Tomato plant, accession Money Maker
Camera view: bottom (45 deg); turntable rotation: 270 degrees
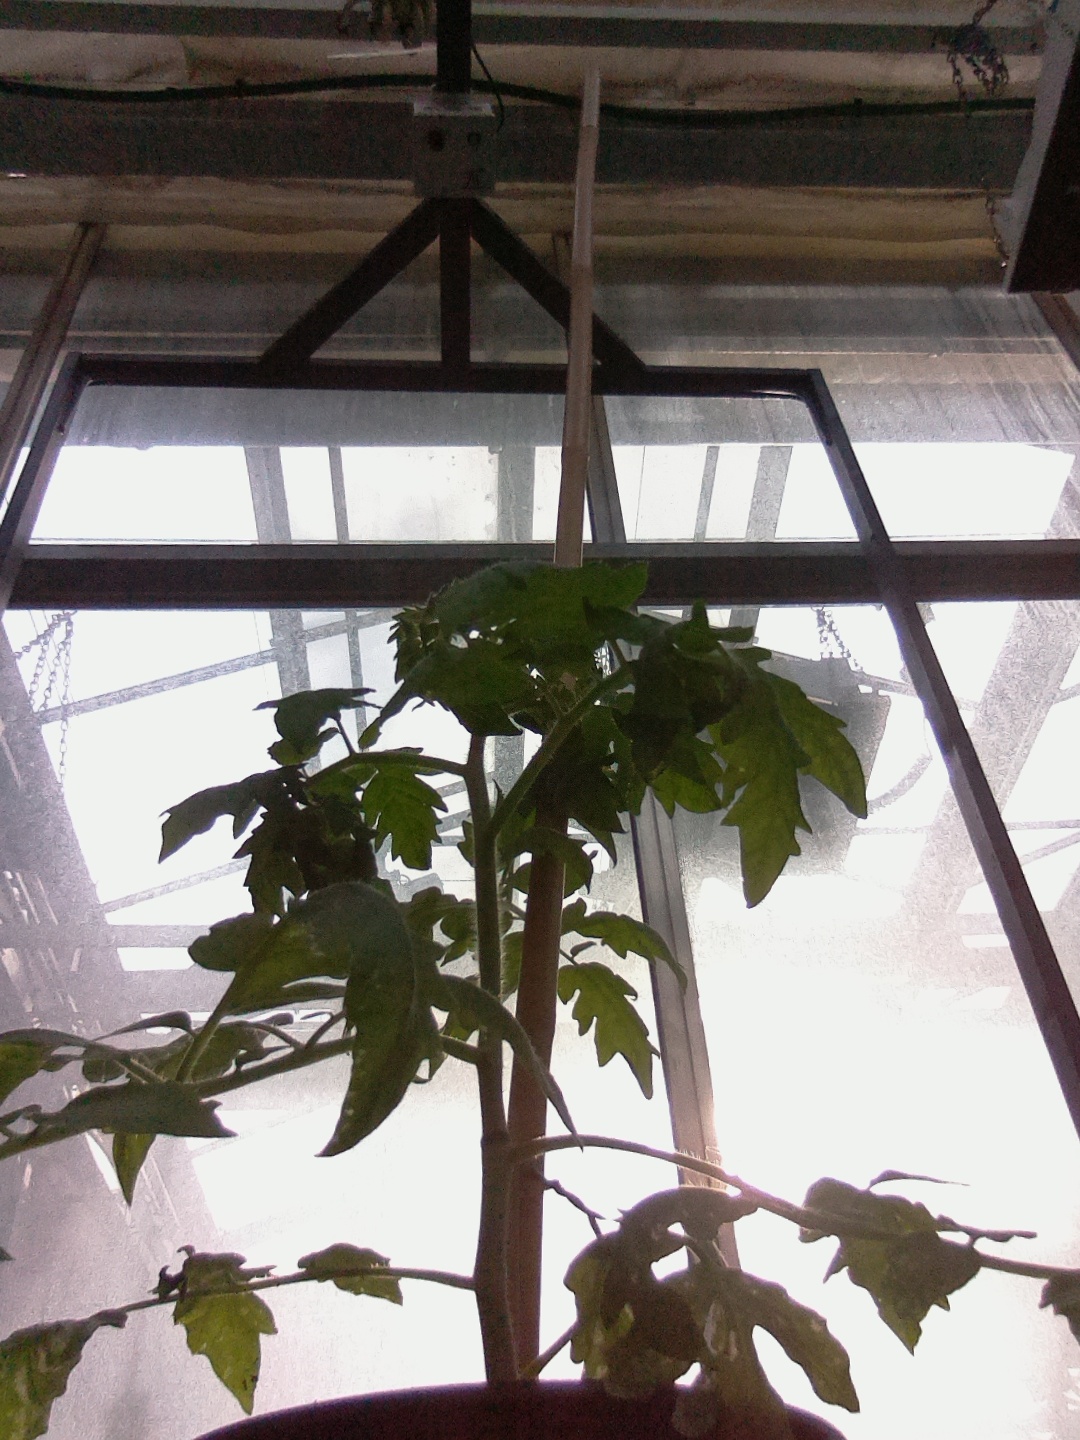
BBCH growth stage 14: 8 of true leaves visible